TR MK class

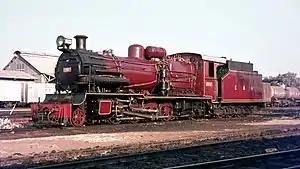
No. 2507 at Tabora depot, Tanzania, in 1968

The TR MK class, later known as the EAR 25 class, was a class of gauge steam locomotives. The eleven members of the class were built by Vulcan Foundry, in Newton-le-Willows, Lancashire (now part of Merseyside), England, for the Tanganyika Railway (TR). They entered service on the TR in 1925–1926, and were later operated by the TR's successor, the East African Railways (EAR).